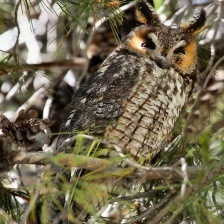
Species: LONG-EARED OWL
Scientific name: ASIO OTUS
ImageNet parent category: great_grey_owl